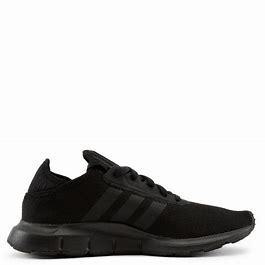
Brand: Adidas
Model: Swift Run X